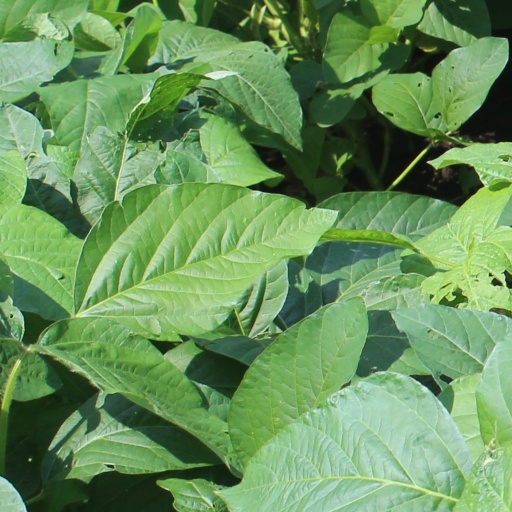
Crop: soybean